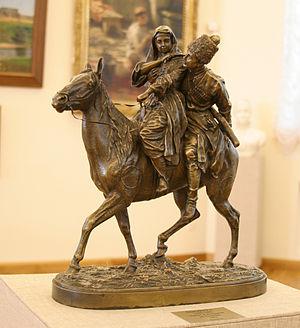
Evgueni Lanceray, né le 12 août 1848 à Morchansk, dans le gouvernement de Tambov, et décédé le 23 mars 1886 à Kharkov, est un sculpteur animalier russe.
Le cheval est, dans l'art, l'animal le plus représenté depuis la Préhistoire, et l'un des plus anciens sujets artistiques. Il apparait sur tous types de supports au fil du temps, le plus souvent au milieu de batailles, dans des œuvres individuelles, comme monture de personnes importantes, ou attelé à des véhicules hippomobiles. L'art grec témoigne d'une véritable recherche anatomique, tandis que le Moyen Âge lui laisse peu de place. La Renaissance, en particulier italienne, voit l'apogée de la statue équestre, devenue un genre à part entière.